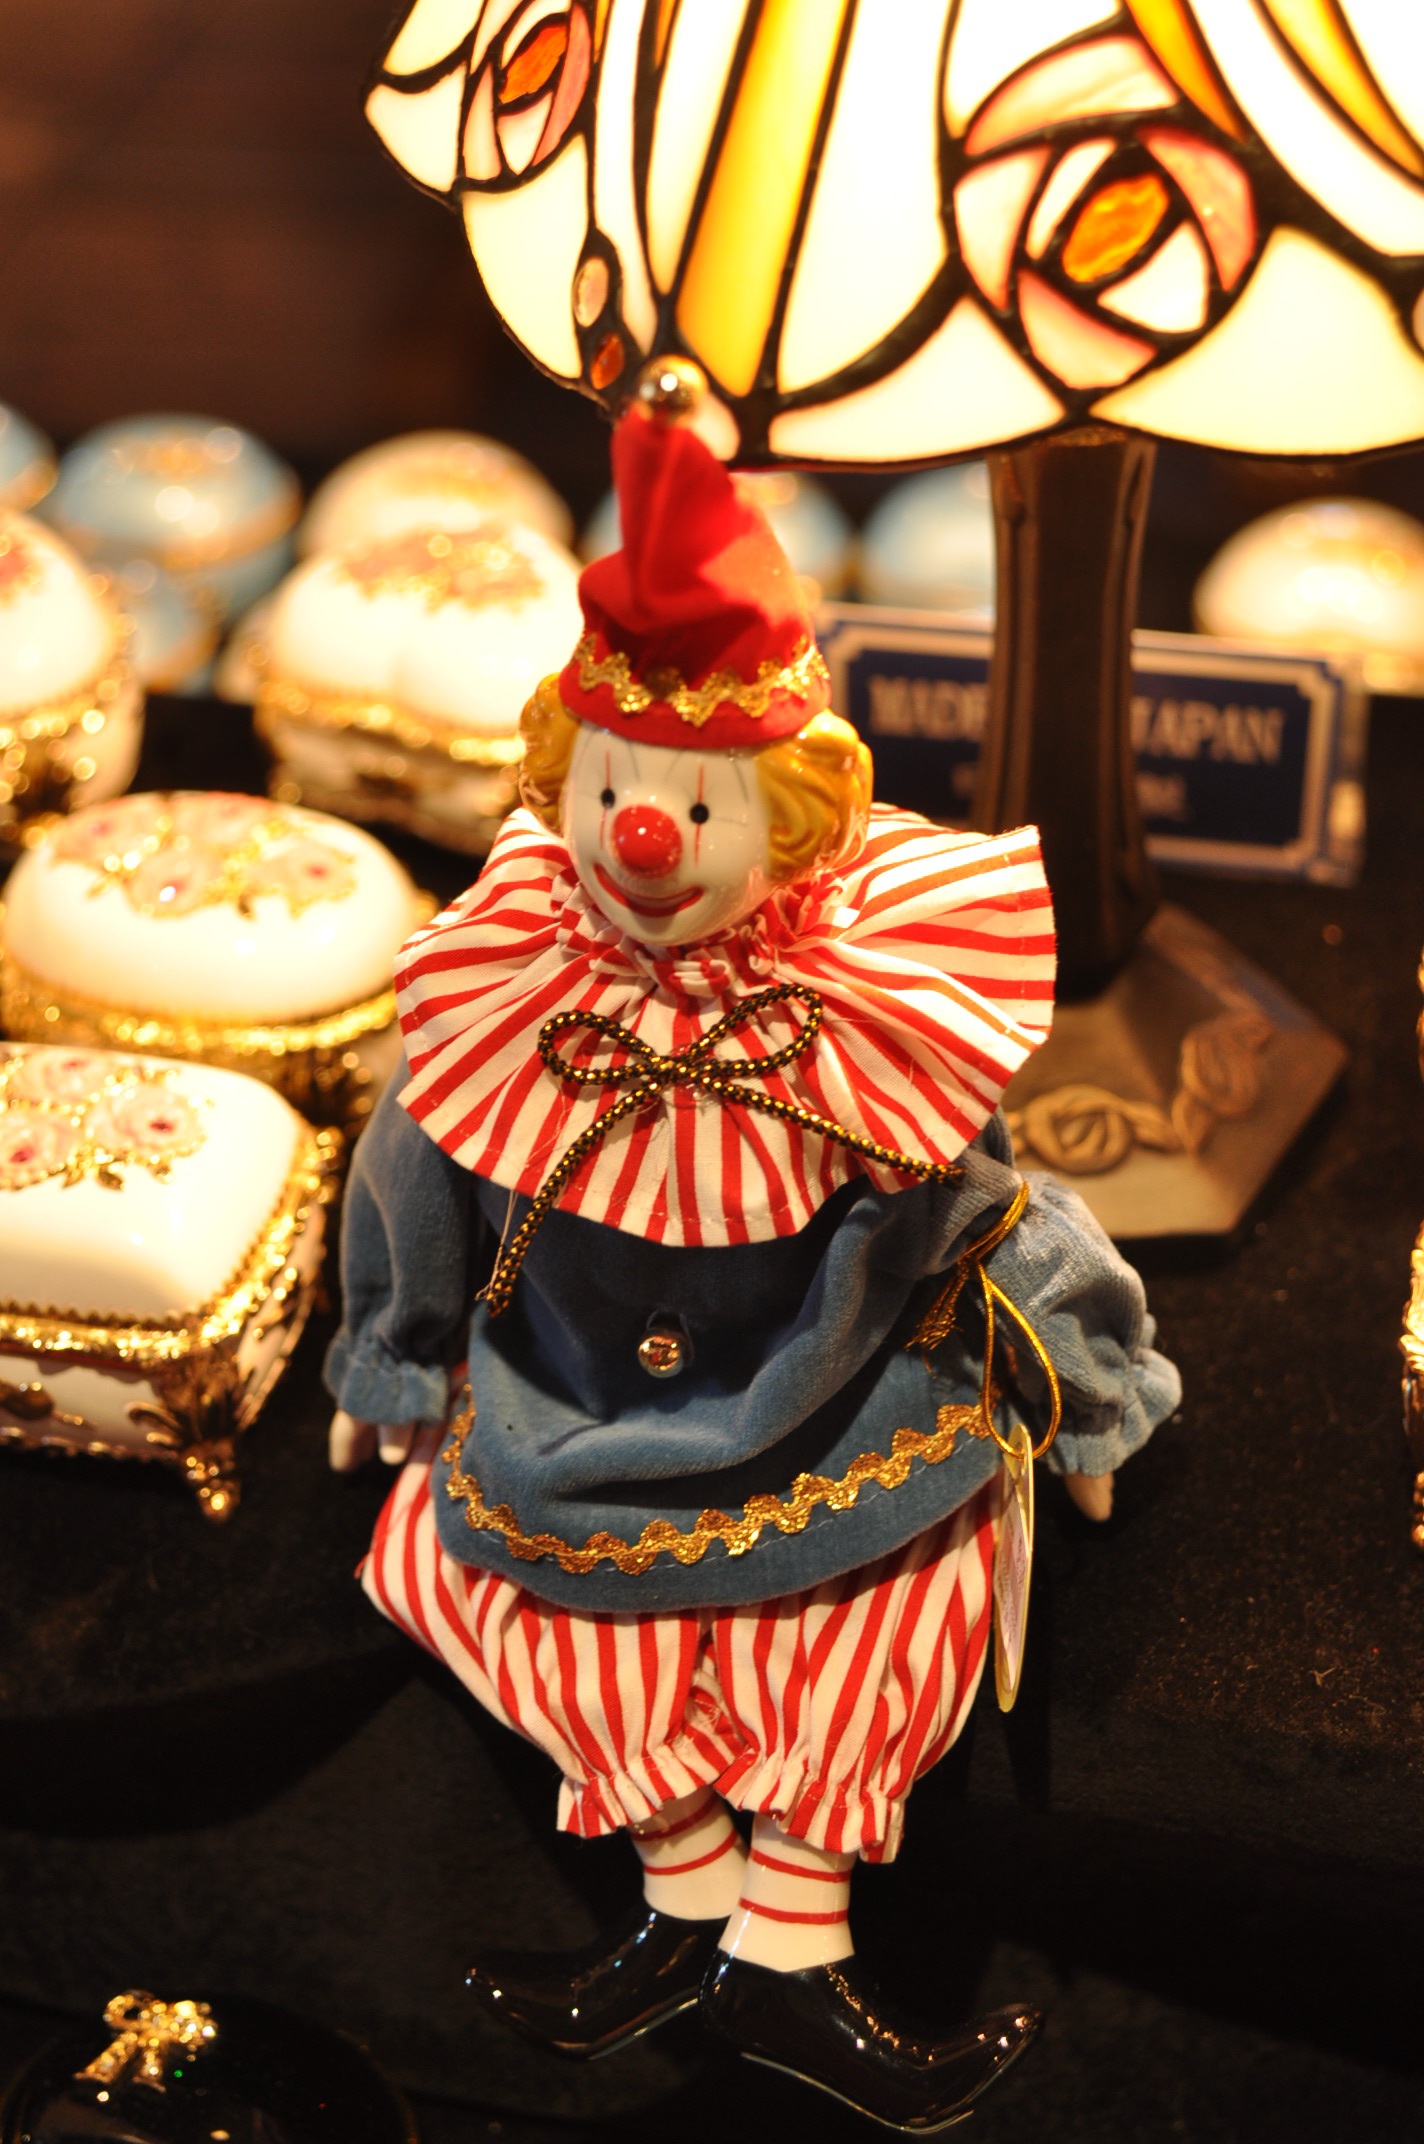
decoration, food, holiday, japan, christmas, clown, toys, event, tradition, hokkaido, otaru